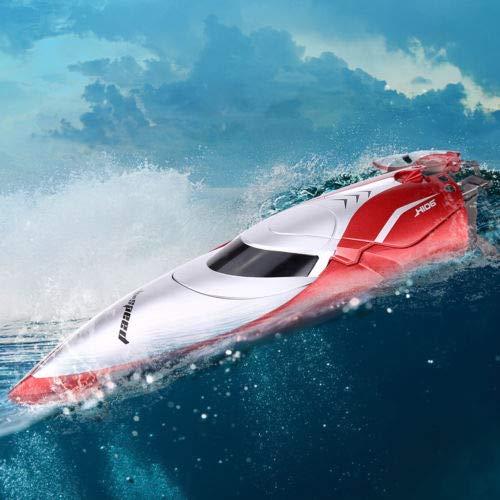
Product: FidgetGear Skytech H100 2.4G 30 Km/H RC Boat High Speed Brushless Motor Wireless Remote SkyTech H106
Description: Fast - 30 km/H Speed boat with 450 feet range and rechargeable batteries.
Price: $49.60
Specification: ProductDimensions:14x5x4inches|ItemWeight:4pounds|ShippingWeight:4pounds(Viewshippingratesandpolicies)|ASIN:B07P9Z3455|Manufacturerrecommendedage:5yearsandup